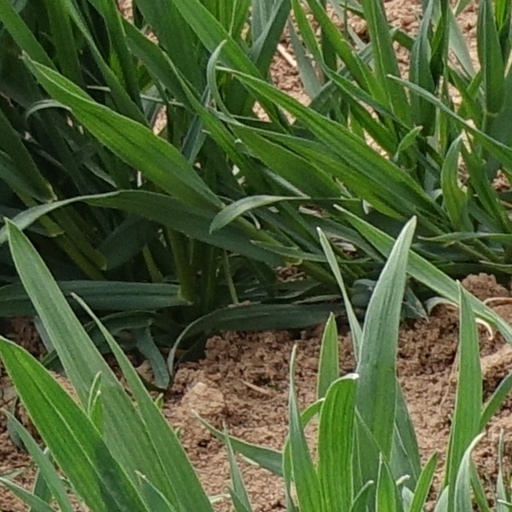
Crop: wheat